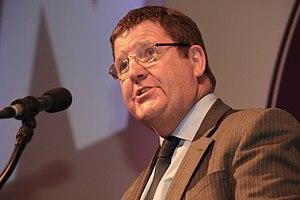
Mike Hookem, né le 9 octobre 1953 à Kingston upon Hull, est un homme politique britannique, membre du Parti pour l'indépendance du Royaume-Uni.
Cet article présente la liste des 73 députés européens du Royaume-Uni élus lors des élections européennes de 2014 au Royaume-Uni.